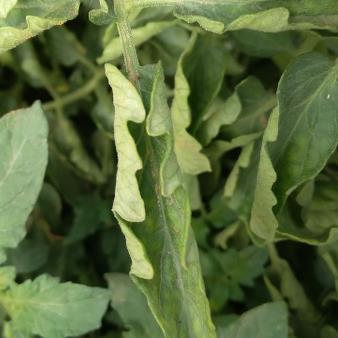
Crop: Tomato
Condition: virosis-d